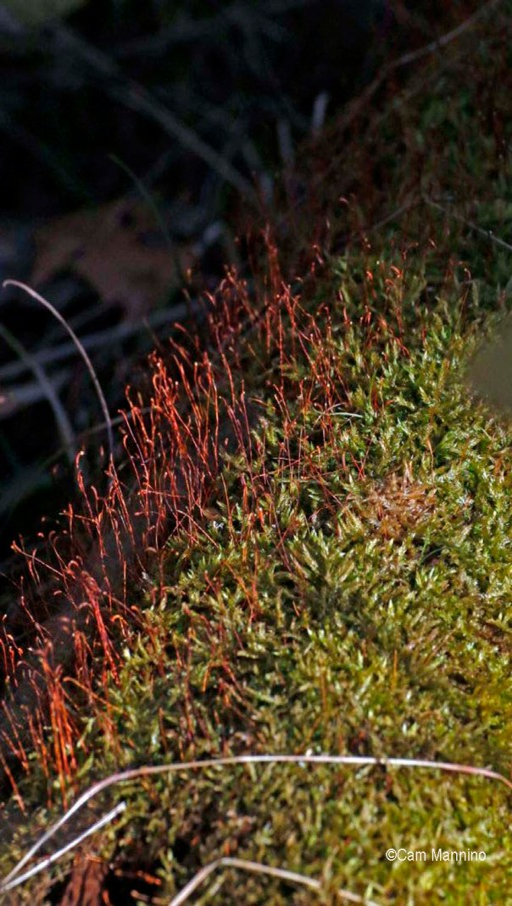
biological phylum on a log green and red